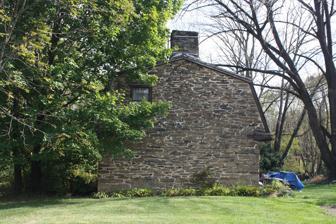
Building: John Thompson House (Richboro, Pennsylvania)
Country: United States of America
Year built: 1740
Historic house in Pennsylvania, United States United States historic place John Thompson House U.S. National Register of Historic Places John Thompson House. October 2012. Location 1925 2nd Street Pike, Northampton Township , Pennsylvania Nearest city Richboro, Pennsylvania Coordinates 40°14′45″N 75°0′30″W / 40.24583°N 75.00833°W / 40.24583; -75.00833 Built 1740 NRHP reference No. 73001595 Added to NRHP July 16, 1973 John Thompson House (Front View) May 2011 The John Thompson House is an historic American house that is located near Richboro in Northampton Township, Bucks County, Pennsylvania . It was listed on the National Register of Historic Places on July 16, 1973. History and architectural features Built in 1740, this historic house was owned by John Thompson, a local American Revolutionary War veteran. Despite also being known as the Hip Roof House , the house has an elongated- gambrel roof instead of a hip roof . John Thompson , who was born on November 16, 1726, in County Tyrone, Ireland, emigrated to the United States during the mid-1700s with his mother and three brothers. He served as an ensign in the Northampton Company of Associators during the American Revolution. Son of Elizabeth (McGraudy) Thompson and brother of Robert Thompson who owned the now Historic Thompson-Neeley House in Washington's Crossing. A miller like his brother Robert, John Thompson married Mary Houston (the twin sister of his brother William's wife) on February 17, 1762. They had nine known children: Elizabeth, Hugh, Jane, John, Robert, John, William, Thomas & James. He was commissioned sheriff of Bucks county on March 22, 1777, and served until October 17, 1779, becoming the first Bucks County sheriff to be commissioned under the constitution of 1776. He was appointed wagon master January 9, 1778, sub-agent for purchasing flour for the French fleet on July 13, 1779, and collector of excise on October 20, 1783. It's probable that his position as a commissioned officer, as well as the fact that he had funds in his hands collected for the use of that government, caused him to receive a visit from the "Tory Doans" during the Revolutionary War. Their animosity was generally directed towards tax collectors. At his death on July 18, 1799, he was one of the largest landowners in Bucks County with more than 900 acres in his possession. According to his will, his land was divided between his six sons. He was buried in the Presbyterian graveyard in Newtown, Bucks County, PA. Later years This house was listed on the National Register of Historic Places on July 16, 1973. See also National Register of Historic Places listings in Bucks County, Pennsylvania References